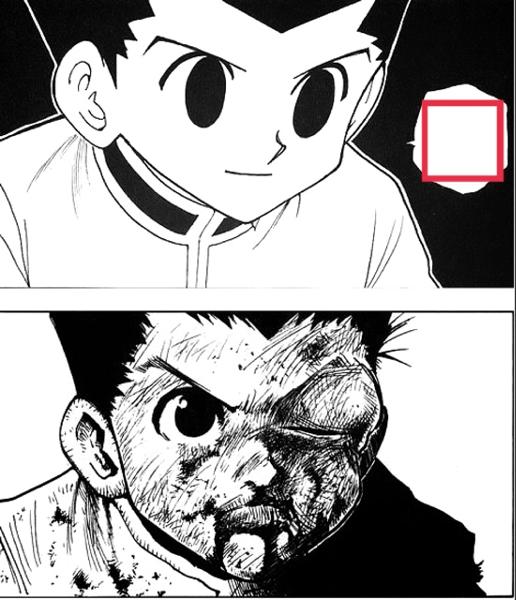
回答: 必ずヤツのタマとってきますよ